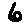
Label: 6